Cory Joseph

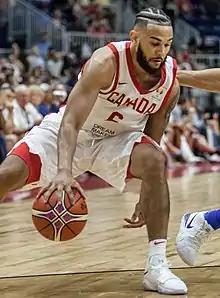
Joseph with the Canadian national team, 2018

Joseph represented his country and Canada Basketball at the 2008 FIBA Americas Under-18 Championship, where Canada won the bronze medal, placing behind Argentina and the United States. Joseph once again competed for Canada at the 2009 FIBA Under-19 World Championship in Auckland, New Zealand.